Avaliden

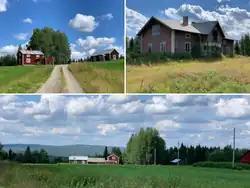
Three distinct houses in Avaliden.

Avaliden is a village in the municipality of Norsjö in Västerbotten County, Sweden. It is located approximately 7 km south of Norsjö. Although Avaliden is only seasonally inhabited now, its population in 1846 was 211.